Nathan Mayer Rothschild

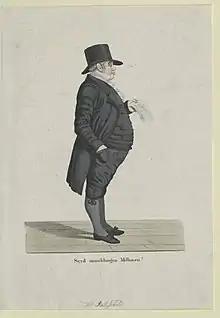
Portrait of British banker Nathan Meyer Rothschild, 1817

Historian Niall Ferguson agrees that the Rothschilds' couriers did get to London first and alerted the family to Napoleon's defeat, but argues that since the family had been banking on a protracted military campaign, the losses arising from the disruption to their business more than offset any short-term gains in bonds after Waterloo. Rothschild capital did soar, but over a much longer period: Nathan's breakthrough had been prior to Waterloo when he negotiated a deal to supply cash to Wellington's army. The family made huge profits over a number of years from this governmental financing by adopting a high-risk strategy involving exchange-rate transactions, bond-price speculations, and commissions.